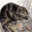
Label: beaver